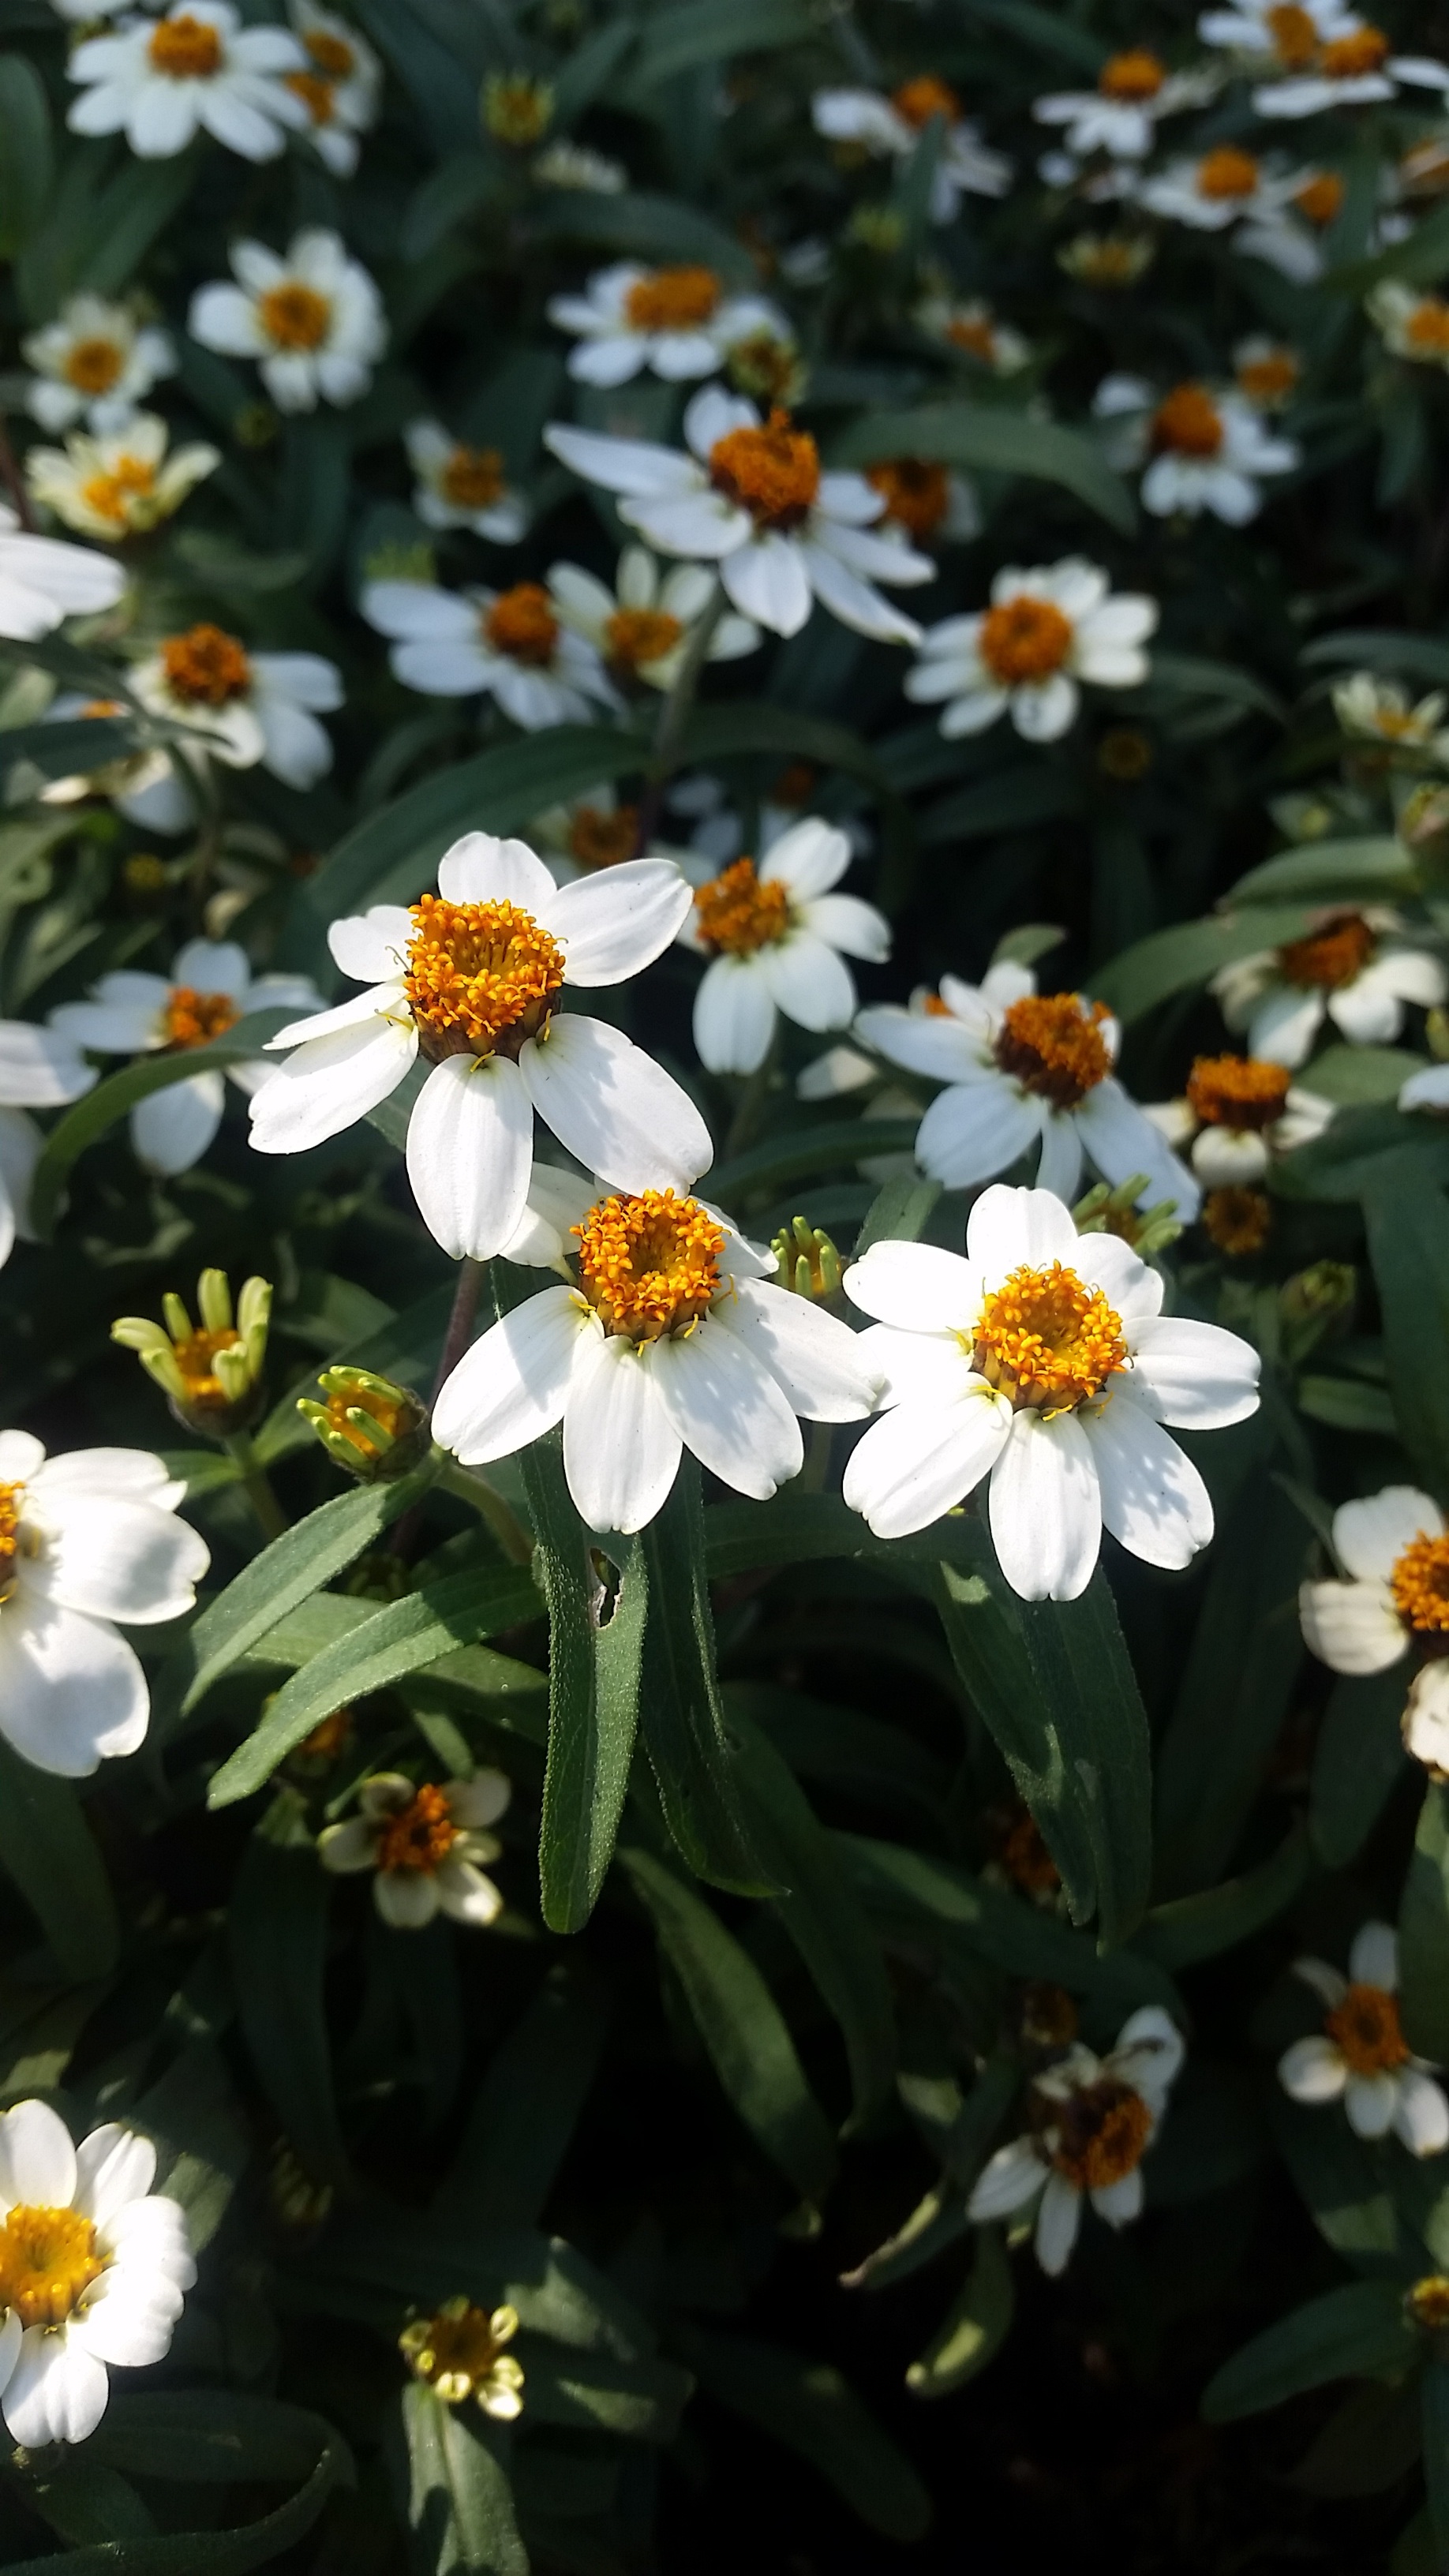
blossom, plant, flower, petal, daisy, color, botany, garden, flora, wildflower, flowering plant, daisy family, oxeye daisy, land plant, chamaemelum nobile, marguerite daisy